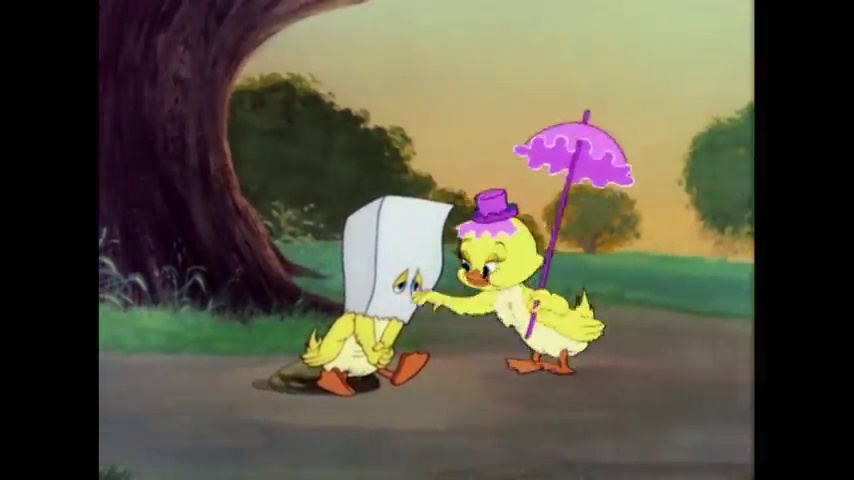
Portrait style: Cartoon Portrait